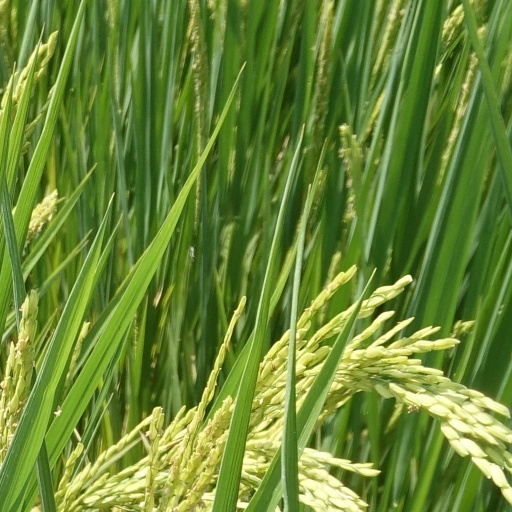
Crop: rice